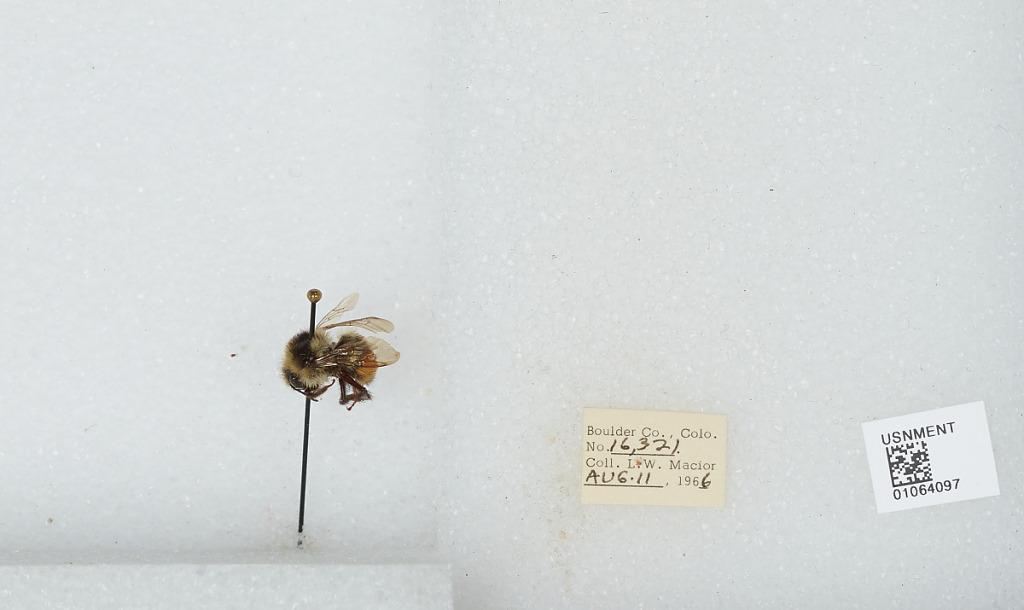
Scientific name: Bombus (Pyrobombus) bifarius Cresson
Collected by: L. Macior
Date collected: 1966-8-11
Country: United States
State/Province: Colorado
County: Boulder
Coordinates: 40.0017, -105.308